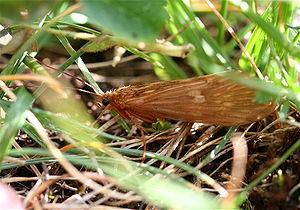
Le Durgeon est une rivière française qui coule entièrement dans le département de la Haute-Saône, en région Bourgogne-Franche-Comté. C'est un affluent de la Saône en rive gauche et donc sous-affluent du Rhône. Durgeon, affluent de la Saône possède un paronyme appelé Drugeon, affluent du Doubs.
Les trichoptères constituent un ordre d'insectes qui regroupe plus de 12 000 espèces. Ils sont apparentés de près aux lépidoptères, mais adaptés pour la vie en eau douce dans leur stade larvaire.